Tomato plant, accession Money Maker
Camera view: horizontal (90 deg, fisheye); turntable rotation: 330 degrees
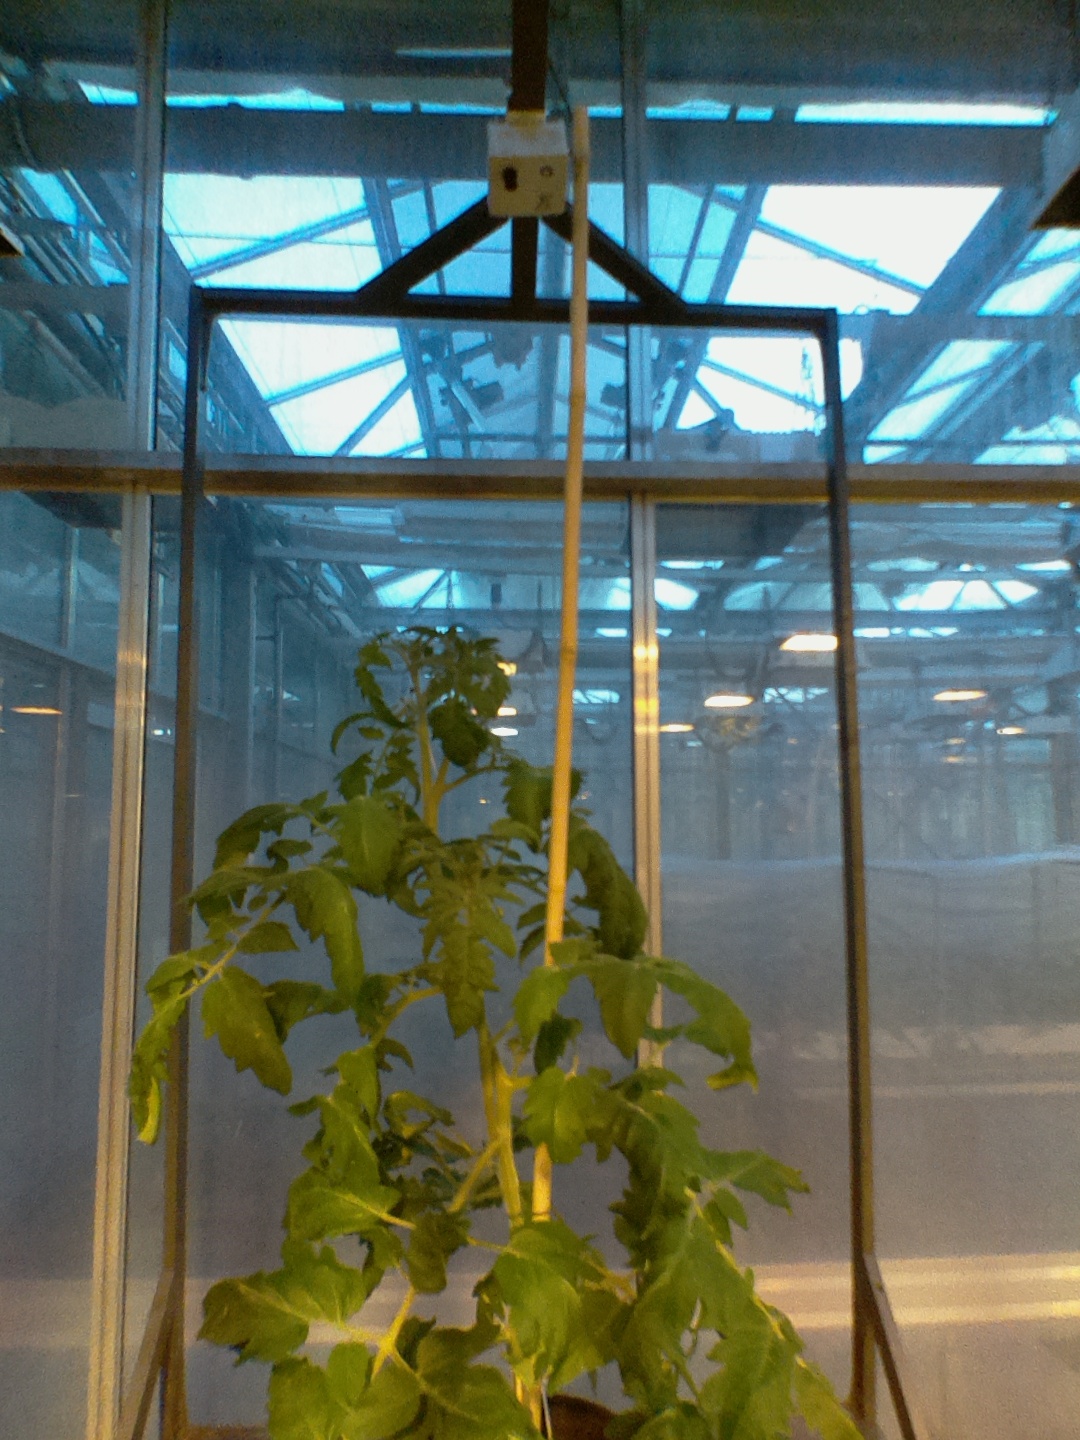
BBCH growth stage 63: 30%-40% of flowers open